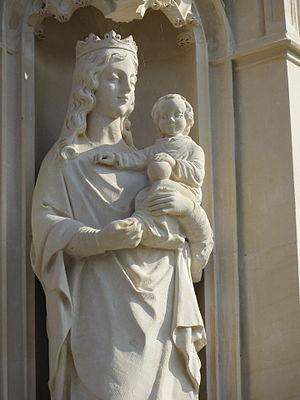
Vierge à l'enfant sur la croix gothique de l'aître de Brisgaret
L'aître de Brisgaret de Montivilliers est un exemple rare d'aître médiévale en France ayant conservé sa vocation d'origine. Il est très particulier par sa structure comportant une croix gothique, une chapelle, une galerie-ossuaire dont le mur est orné d'un décor macabre et des représentations sculptées.